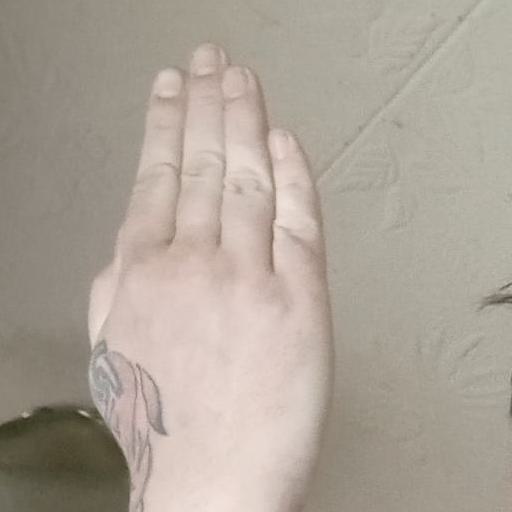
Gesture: stop_inverted